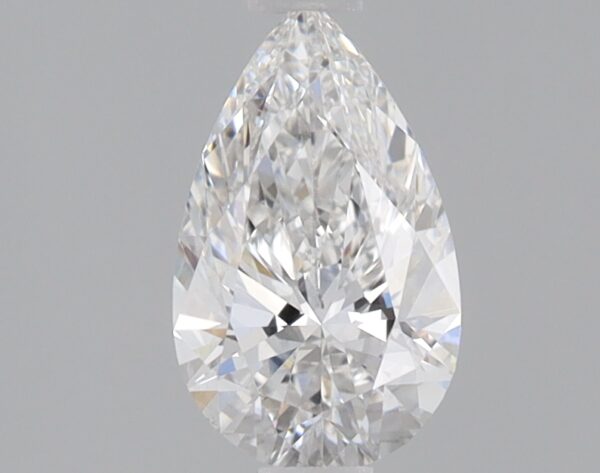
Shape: pear
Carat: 0.86
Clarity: SI1
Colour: F
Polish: EX
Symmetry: EX
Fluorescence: NONE
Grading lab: IGI
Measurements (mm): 8.74 x 5.29 x 3.28